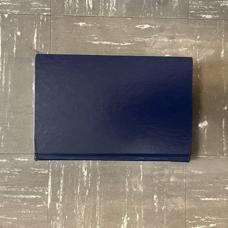
Label: nocover-floor